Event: Nepal Earthquake
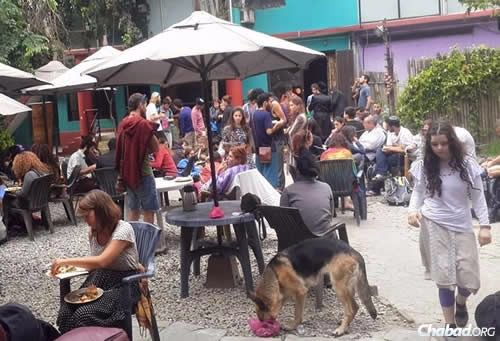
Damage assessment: no_damage